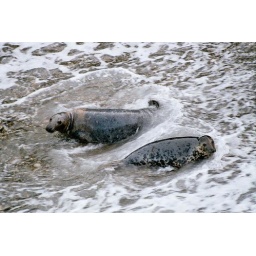
wild seals at wicklow head play and flirt in the water and on the pebble beach at Wicklow head in October.